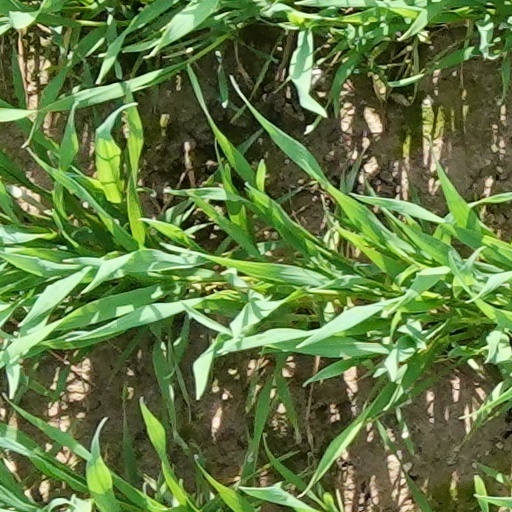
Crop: wheat